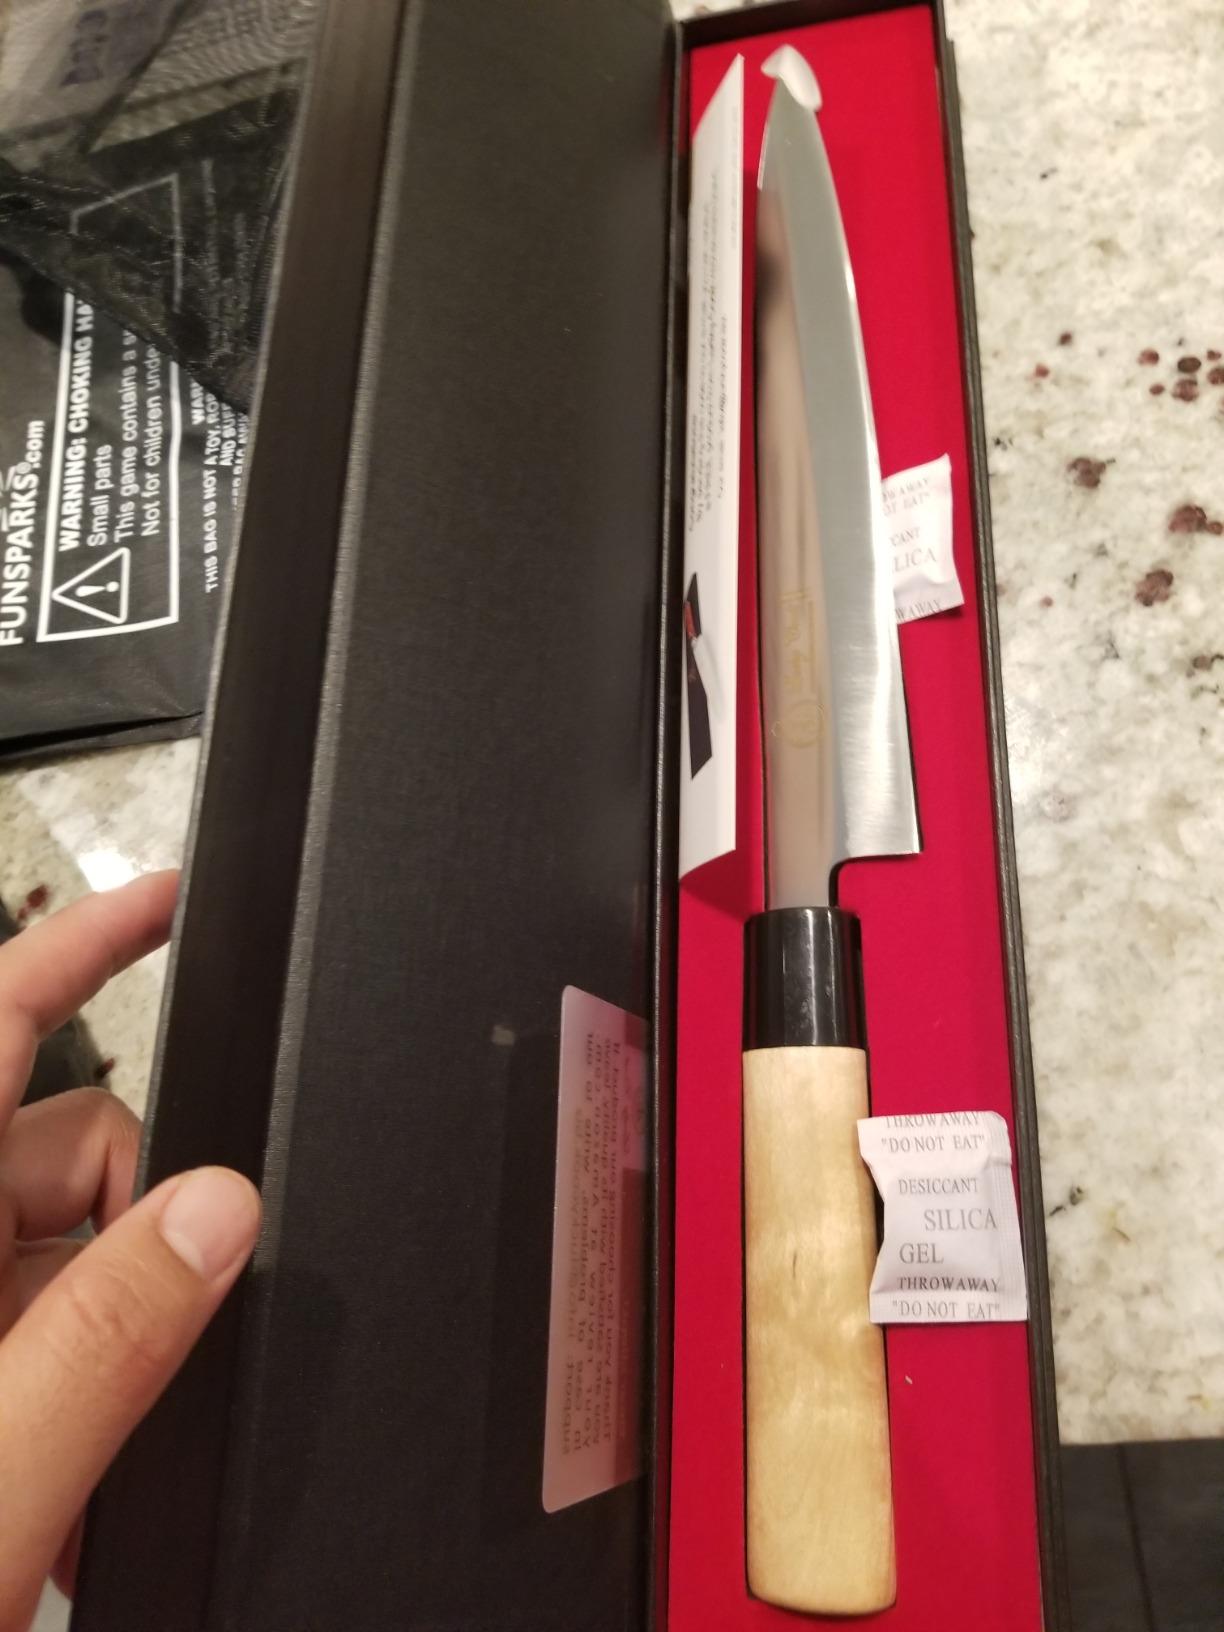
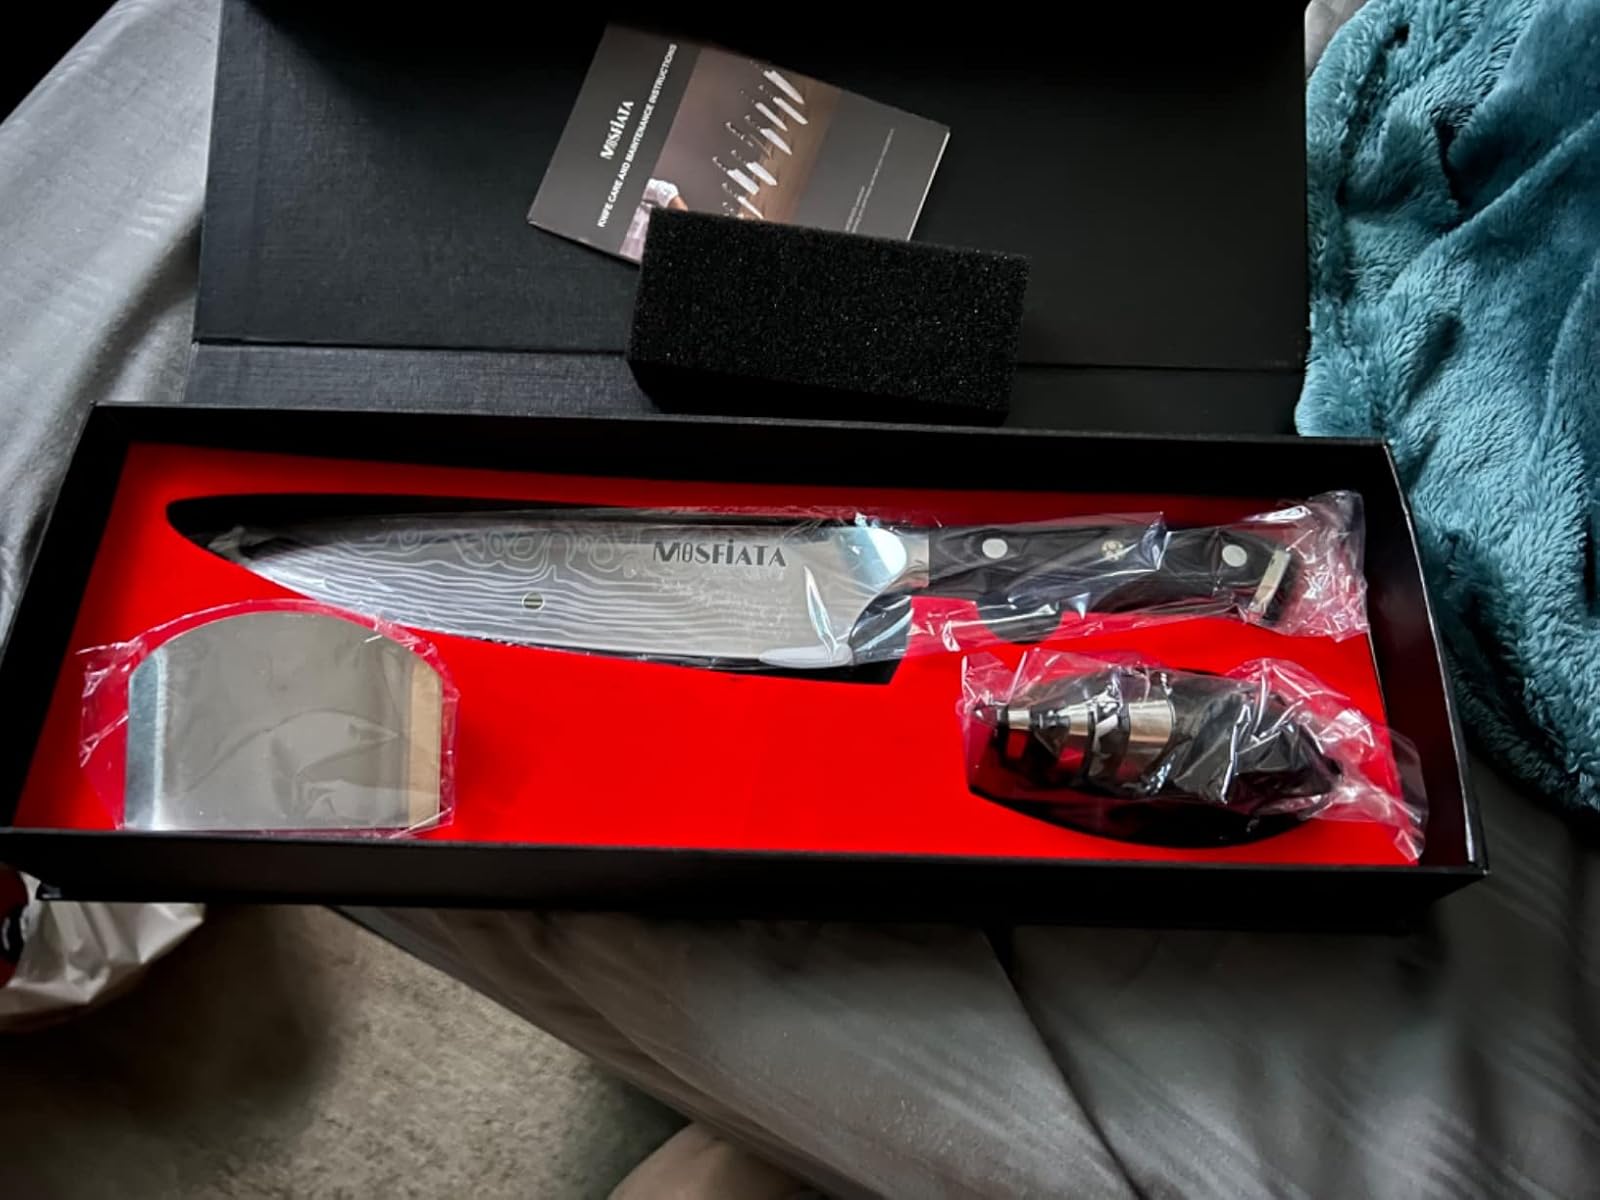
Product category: items_knife
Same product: no